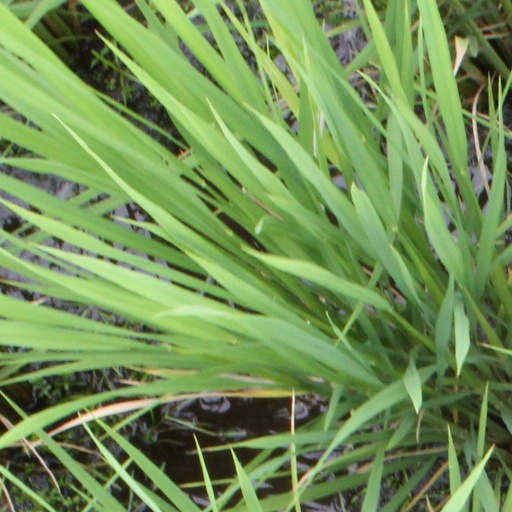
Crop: rice